Koffee Brown

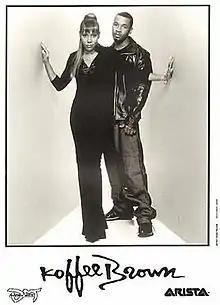
Koffee Brown, 2001. Vee and Fonz.

Koffee Brown are an American R&B and neo-soul duo consisting of male singer Ryan Lane and female singer Vernell "Vee" Sales. Originally consisted of Falonte "Fonz" Moore alongside Vee, they were discovered by music producer Kay Gee and RL of Next, and were signed to Arista Records. They are best known for their songs "After Party", and "Weekend Thing".